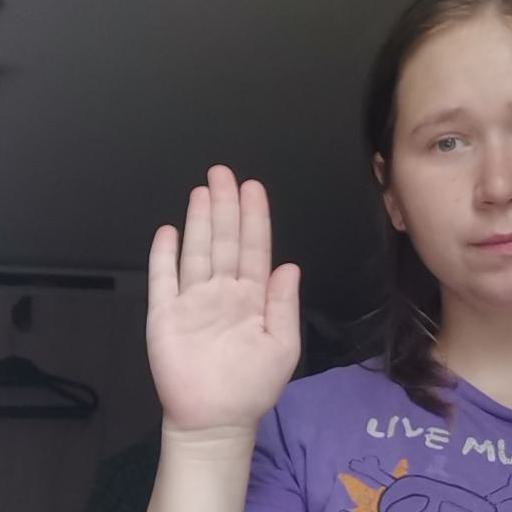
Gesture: stop